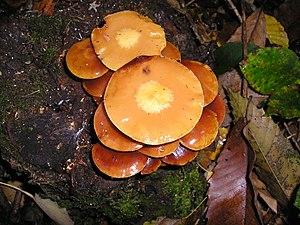
Le sporophore, appelé aussi sporocarpe ou autrefois carpophore, est l'appareil reproducteur des champignons dits supérieurs. C'est, dans le langage populaire et littéraire, l'organe de la « fructification » du champignon et pas seulement du mycélium des champignons. Il contient les sporocystes qui se différencient dans l'hyménium et qui produisent par reproduction sexuée des méiospores, sous diverses formes.